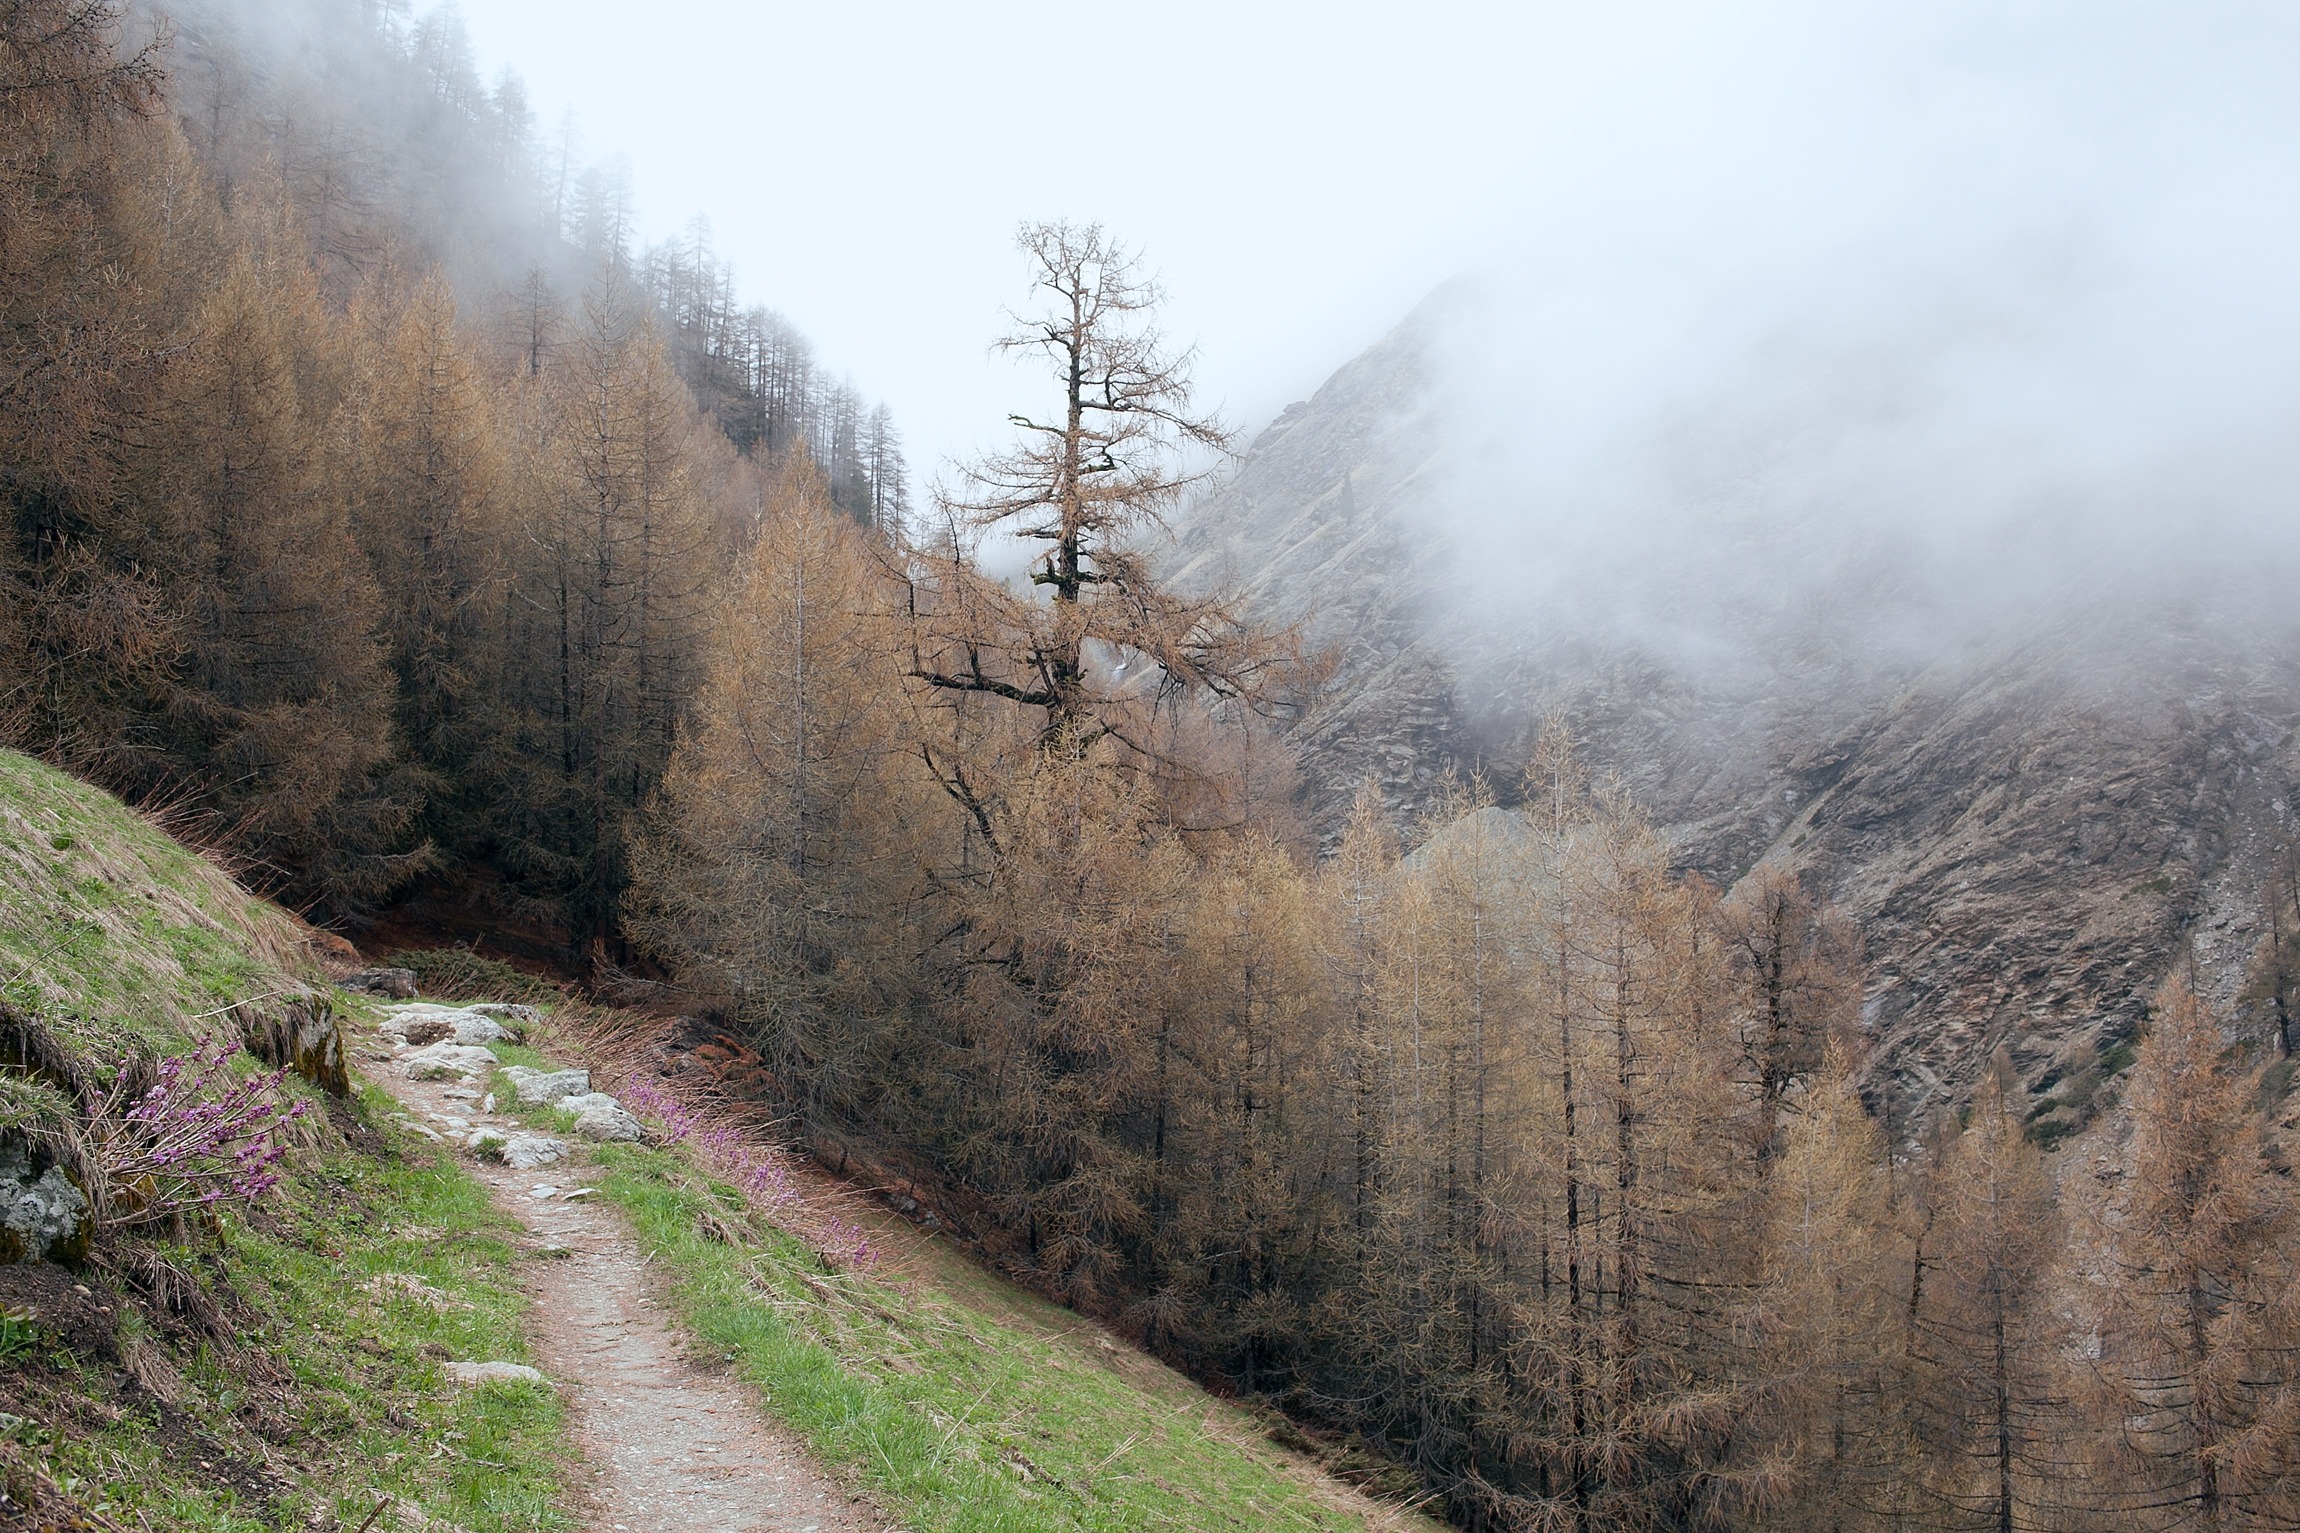
tree, nature, forest, path, grass, wilderness, mountain, snow, cold, winter, fog, mist, hiking, trail, cloudy, fall, hill, valley, mountain range, haze, season, ridge, trees, outdoors, hills, grey, mountains, hazy, misty, habitat, rural area, geographical feature, atmospheric phenomenon, mountainous landforms, geological phenomenon